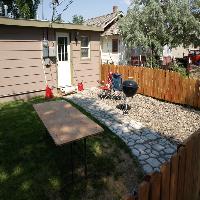
Weather: sun or clear